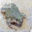
Label: frog